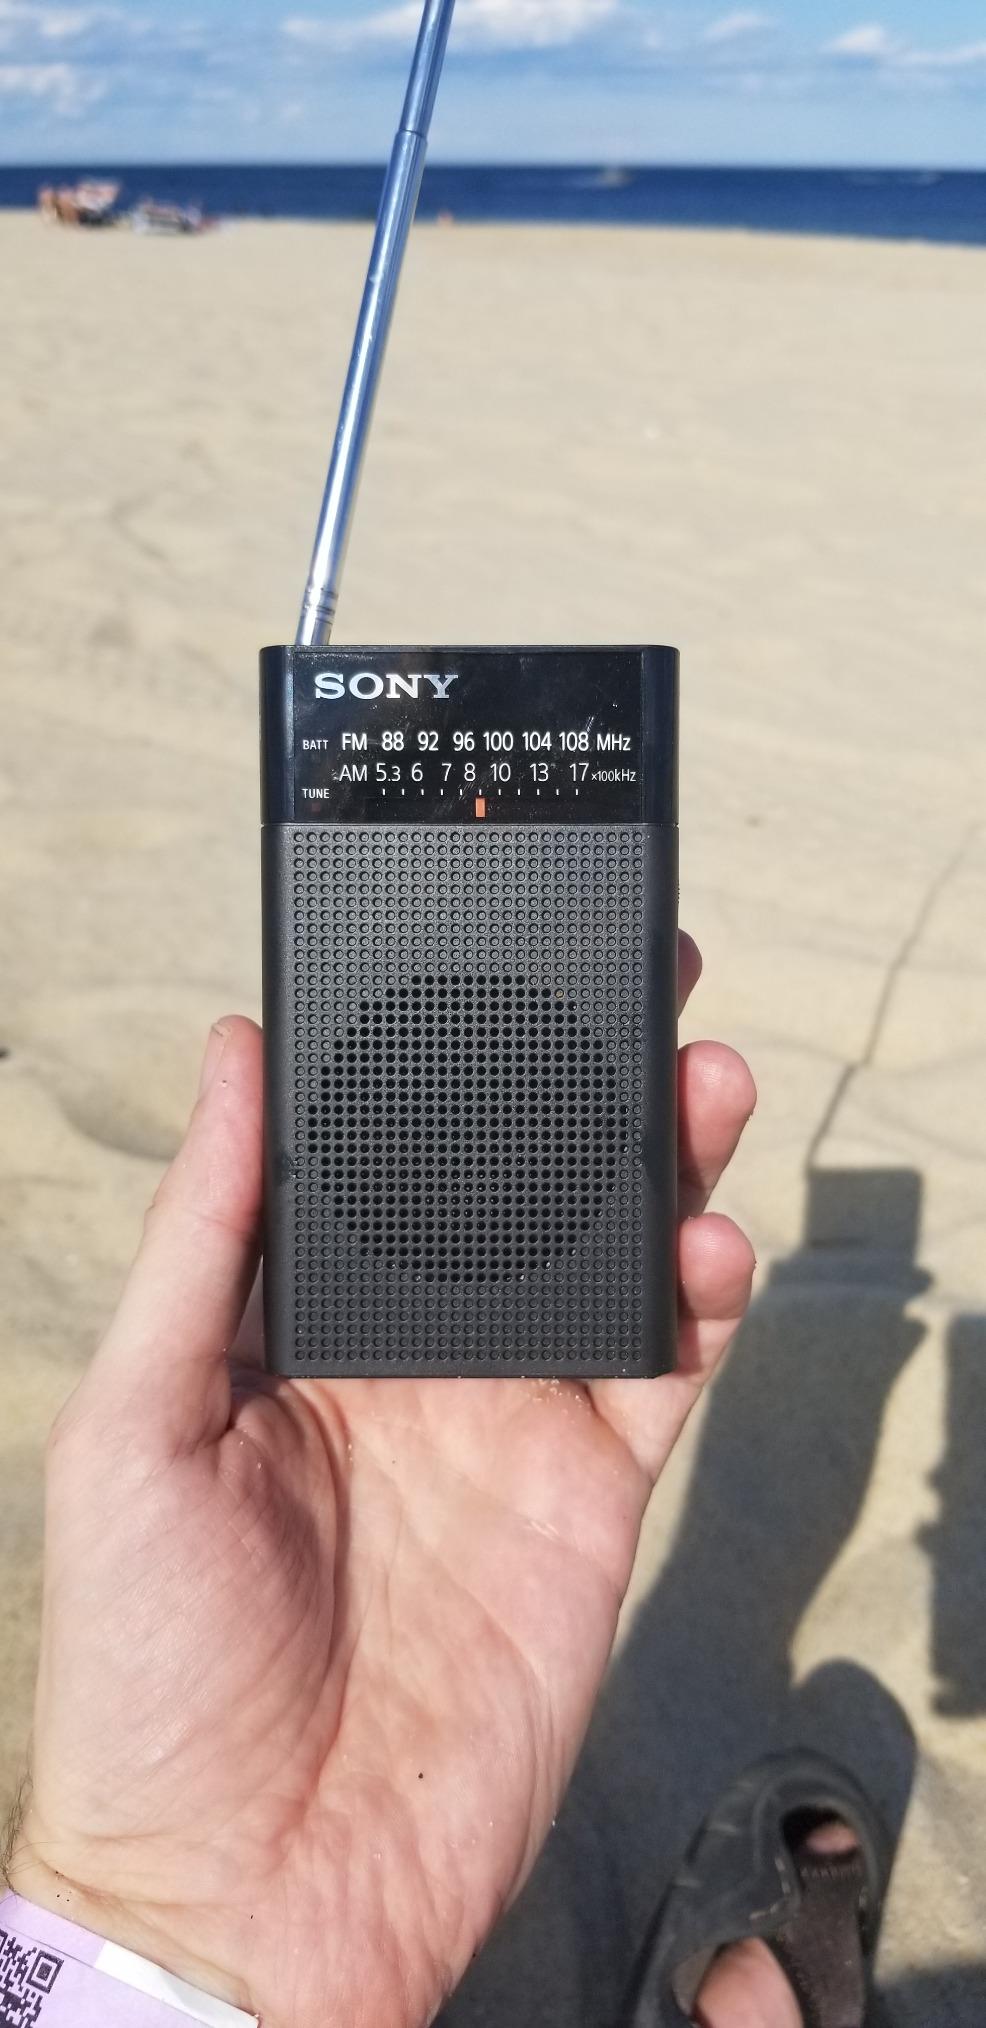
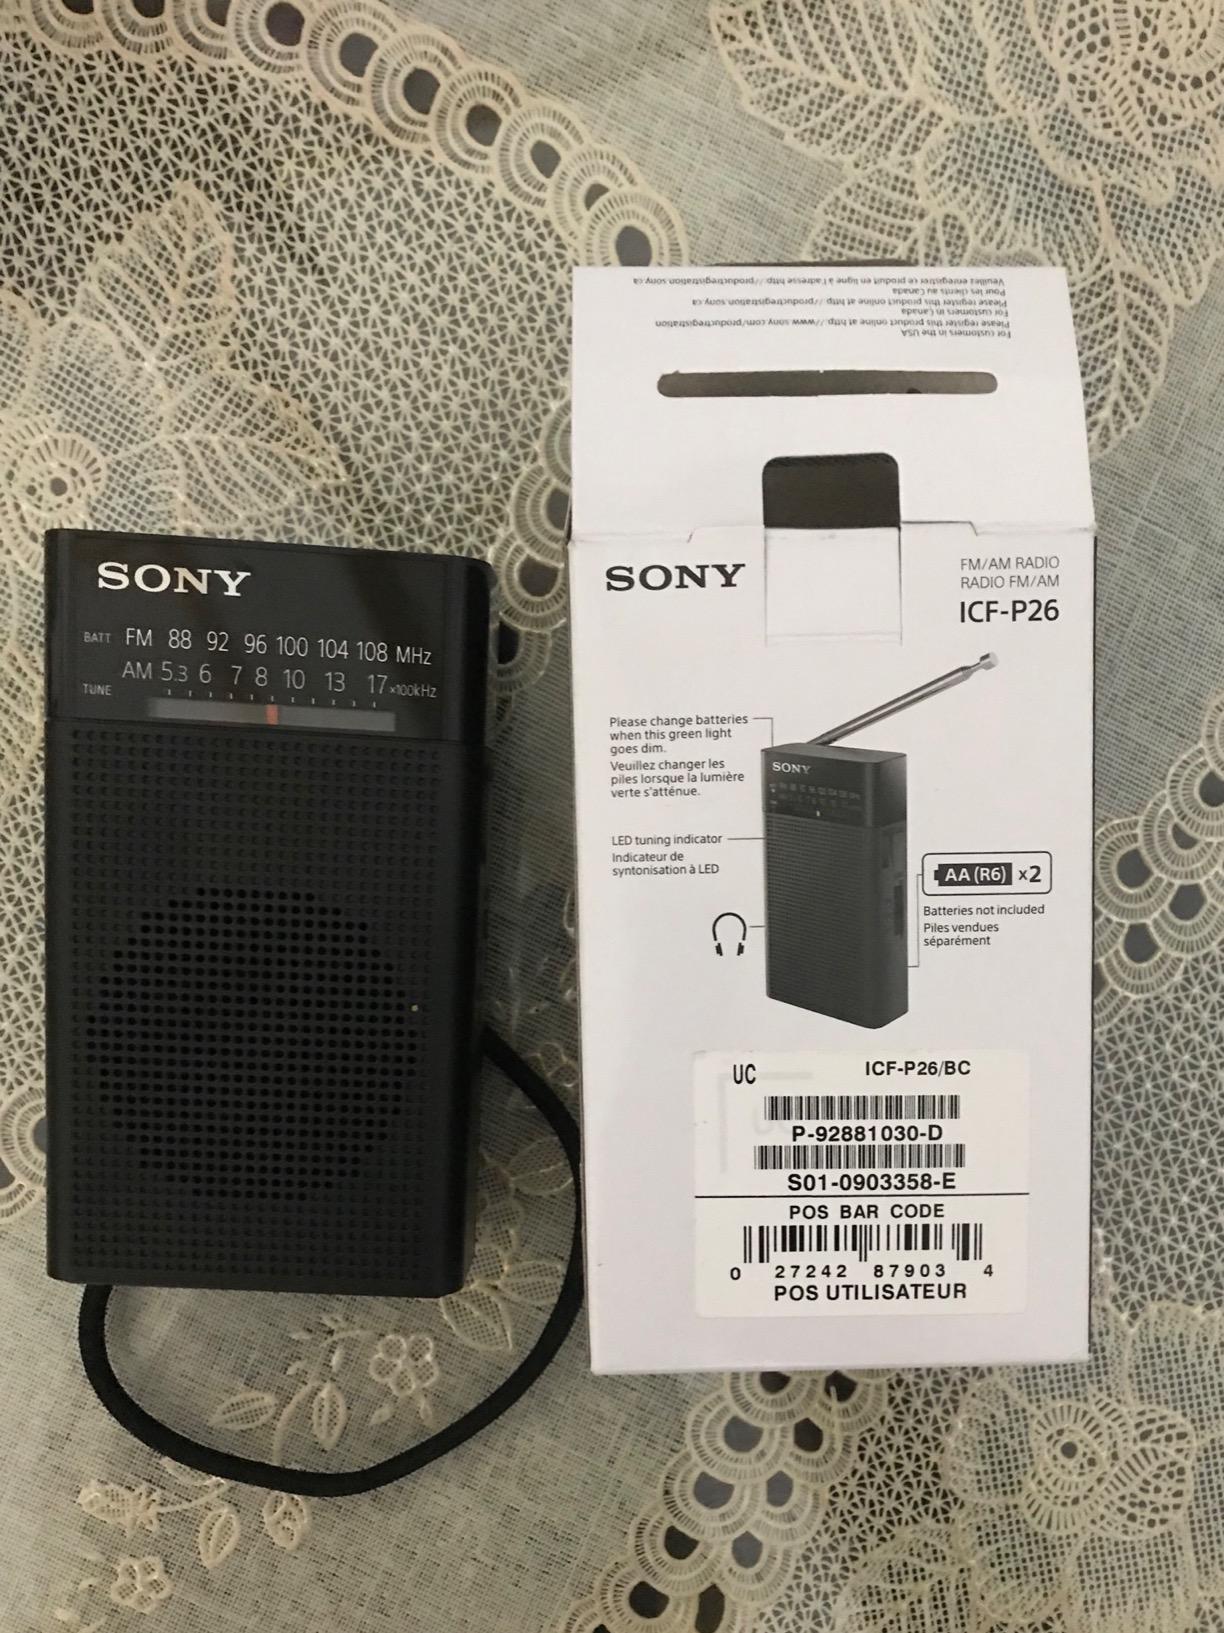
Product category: radio
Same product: yes